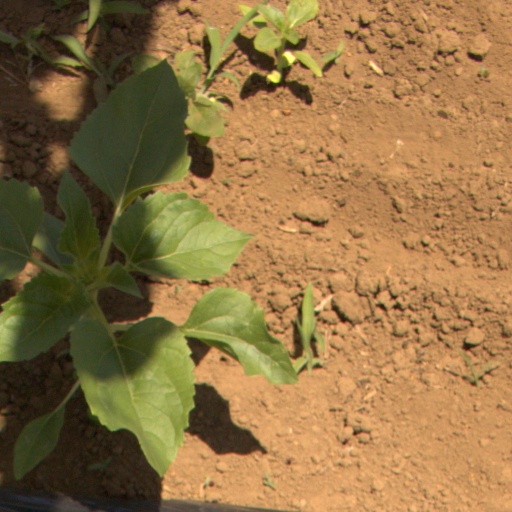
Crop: Jerusalem artichoke